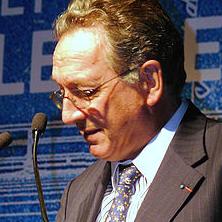
Age: 64